David Grimm (lawyer)

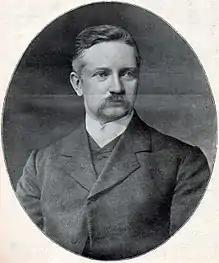
David Grimm

David Grimm (24 January 1864 St. Petersburg – 29 July 1941 Riga) was a Russian Imperial and then Estonian lawyer and politician. He was a member of Estonian National Assembly.